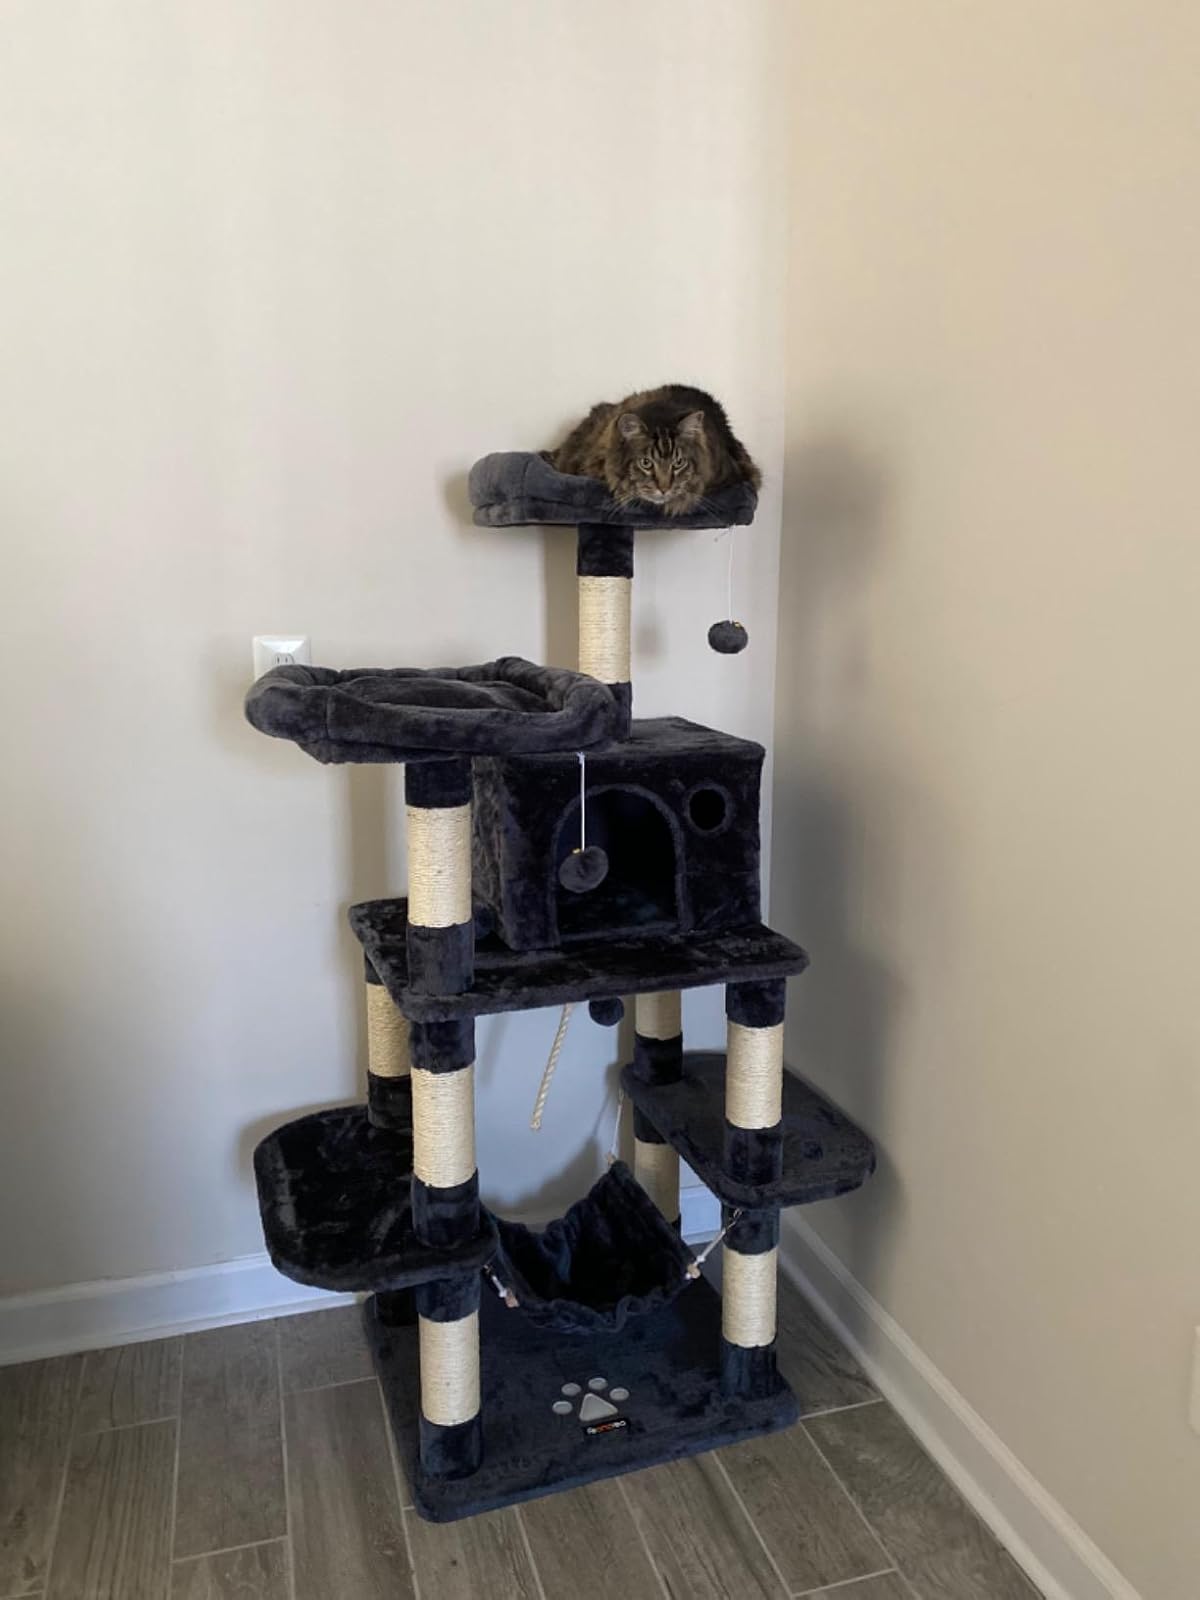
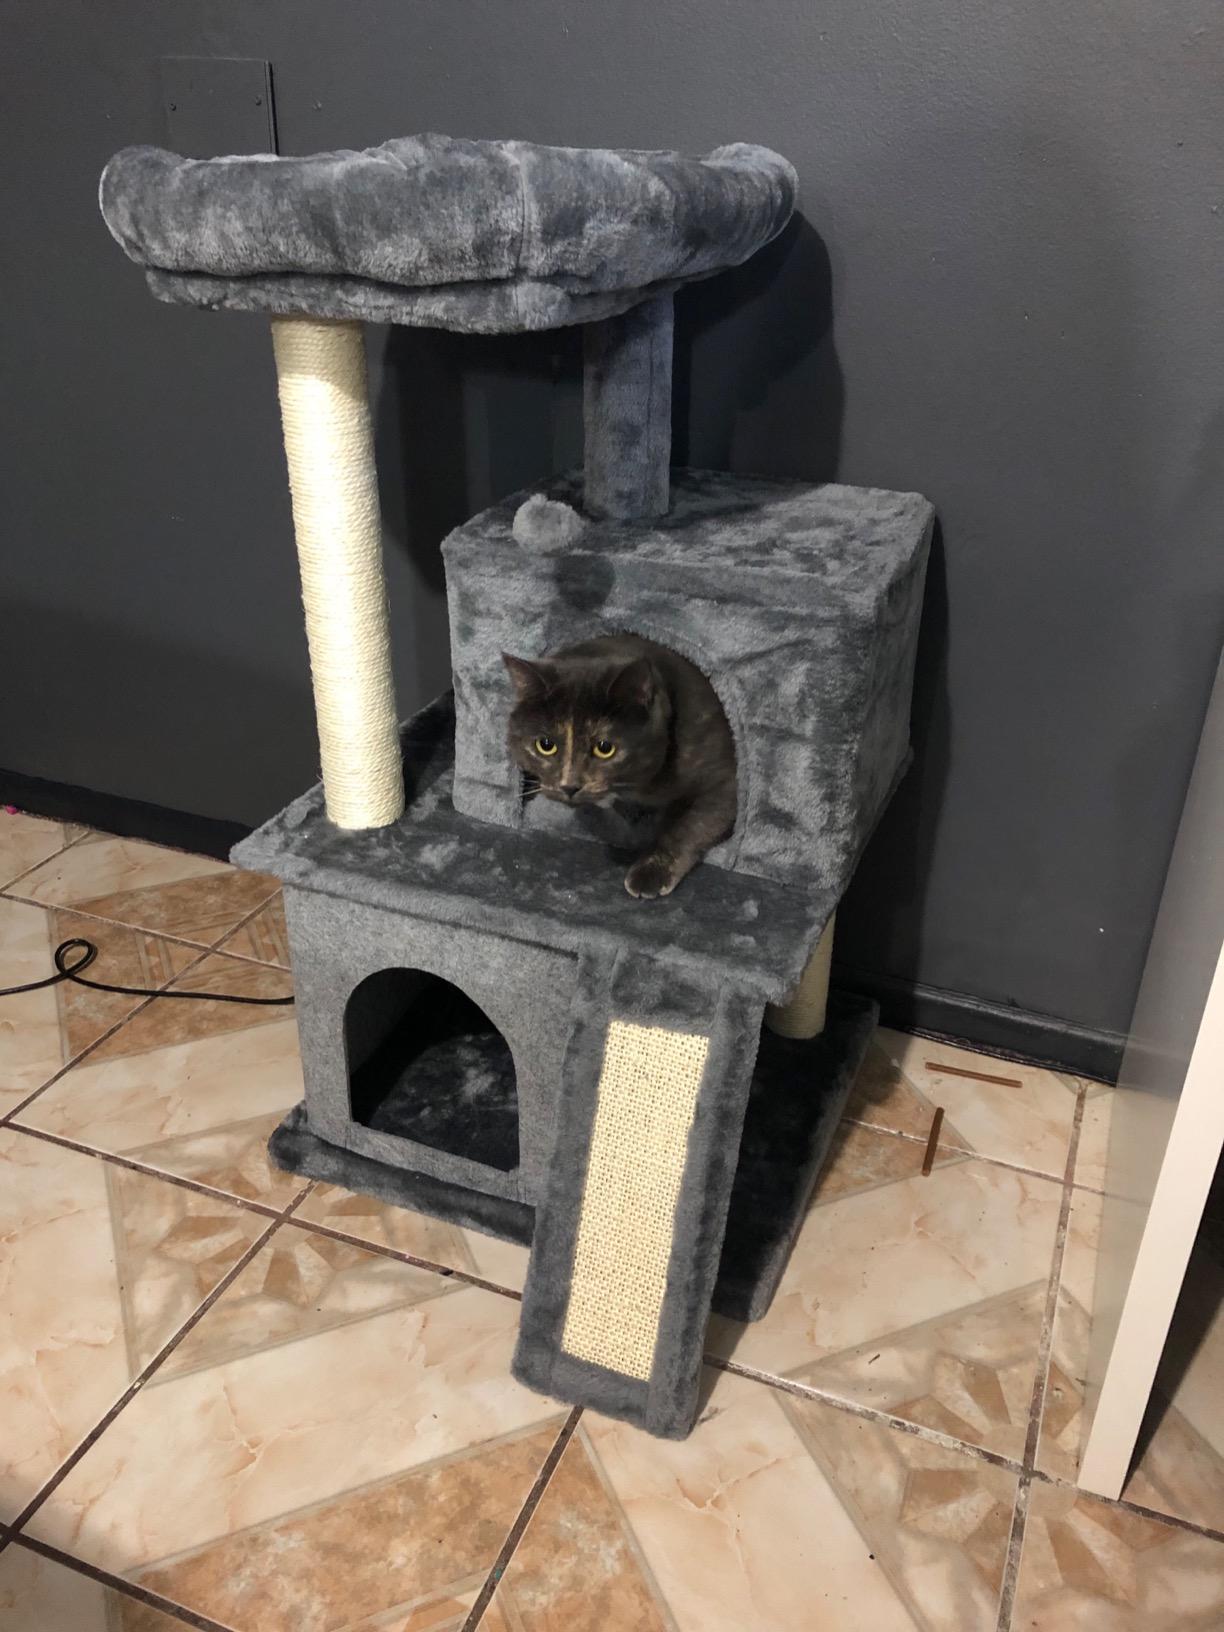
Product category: items_cat tree
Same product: no